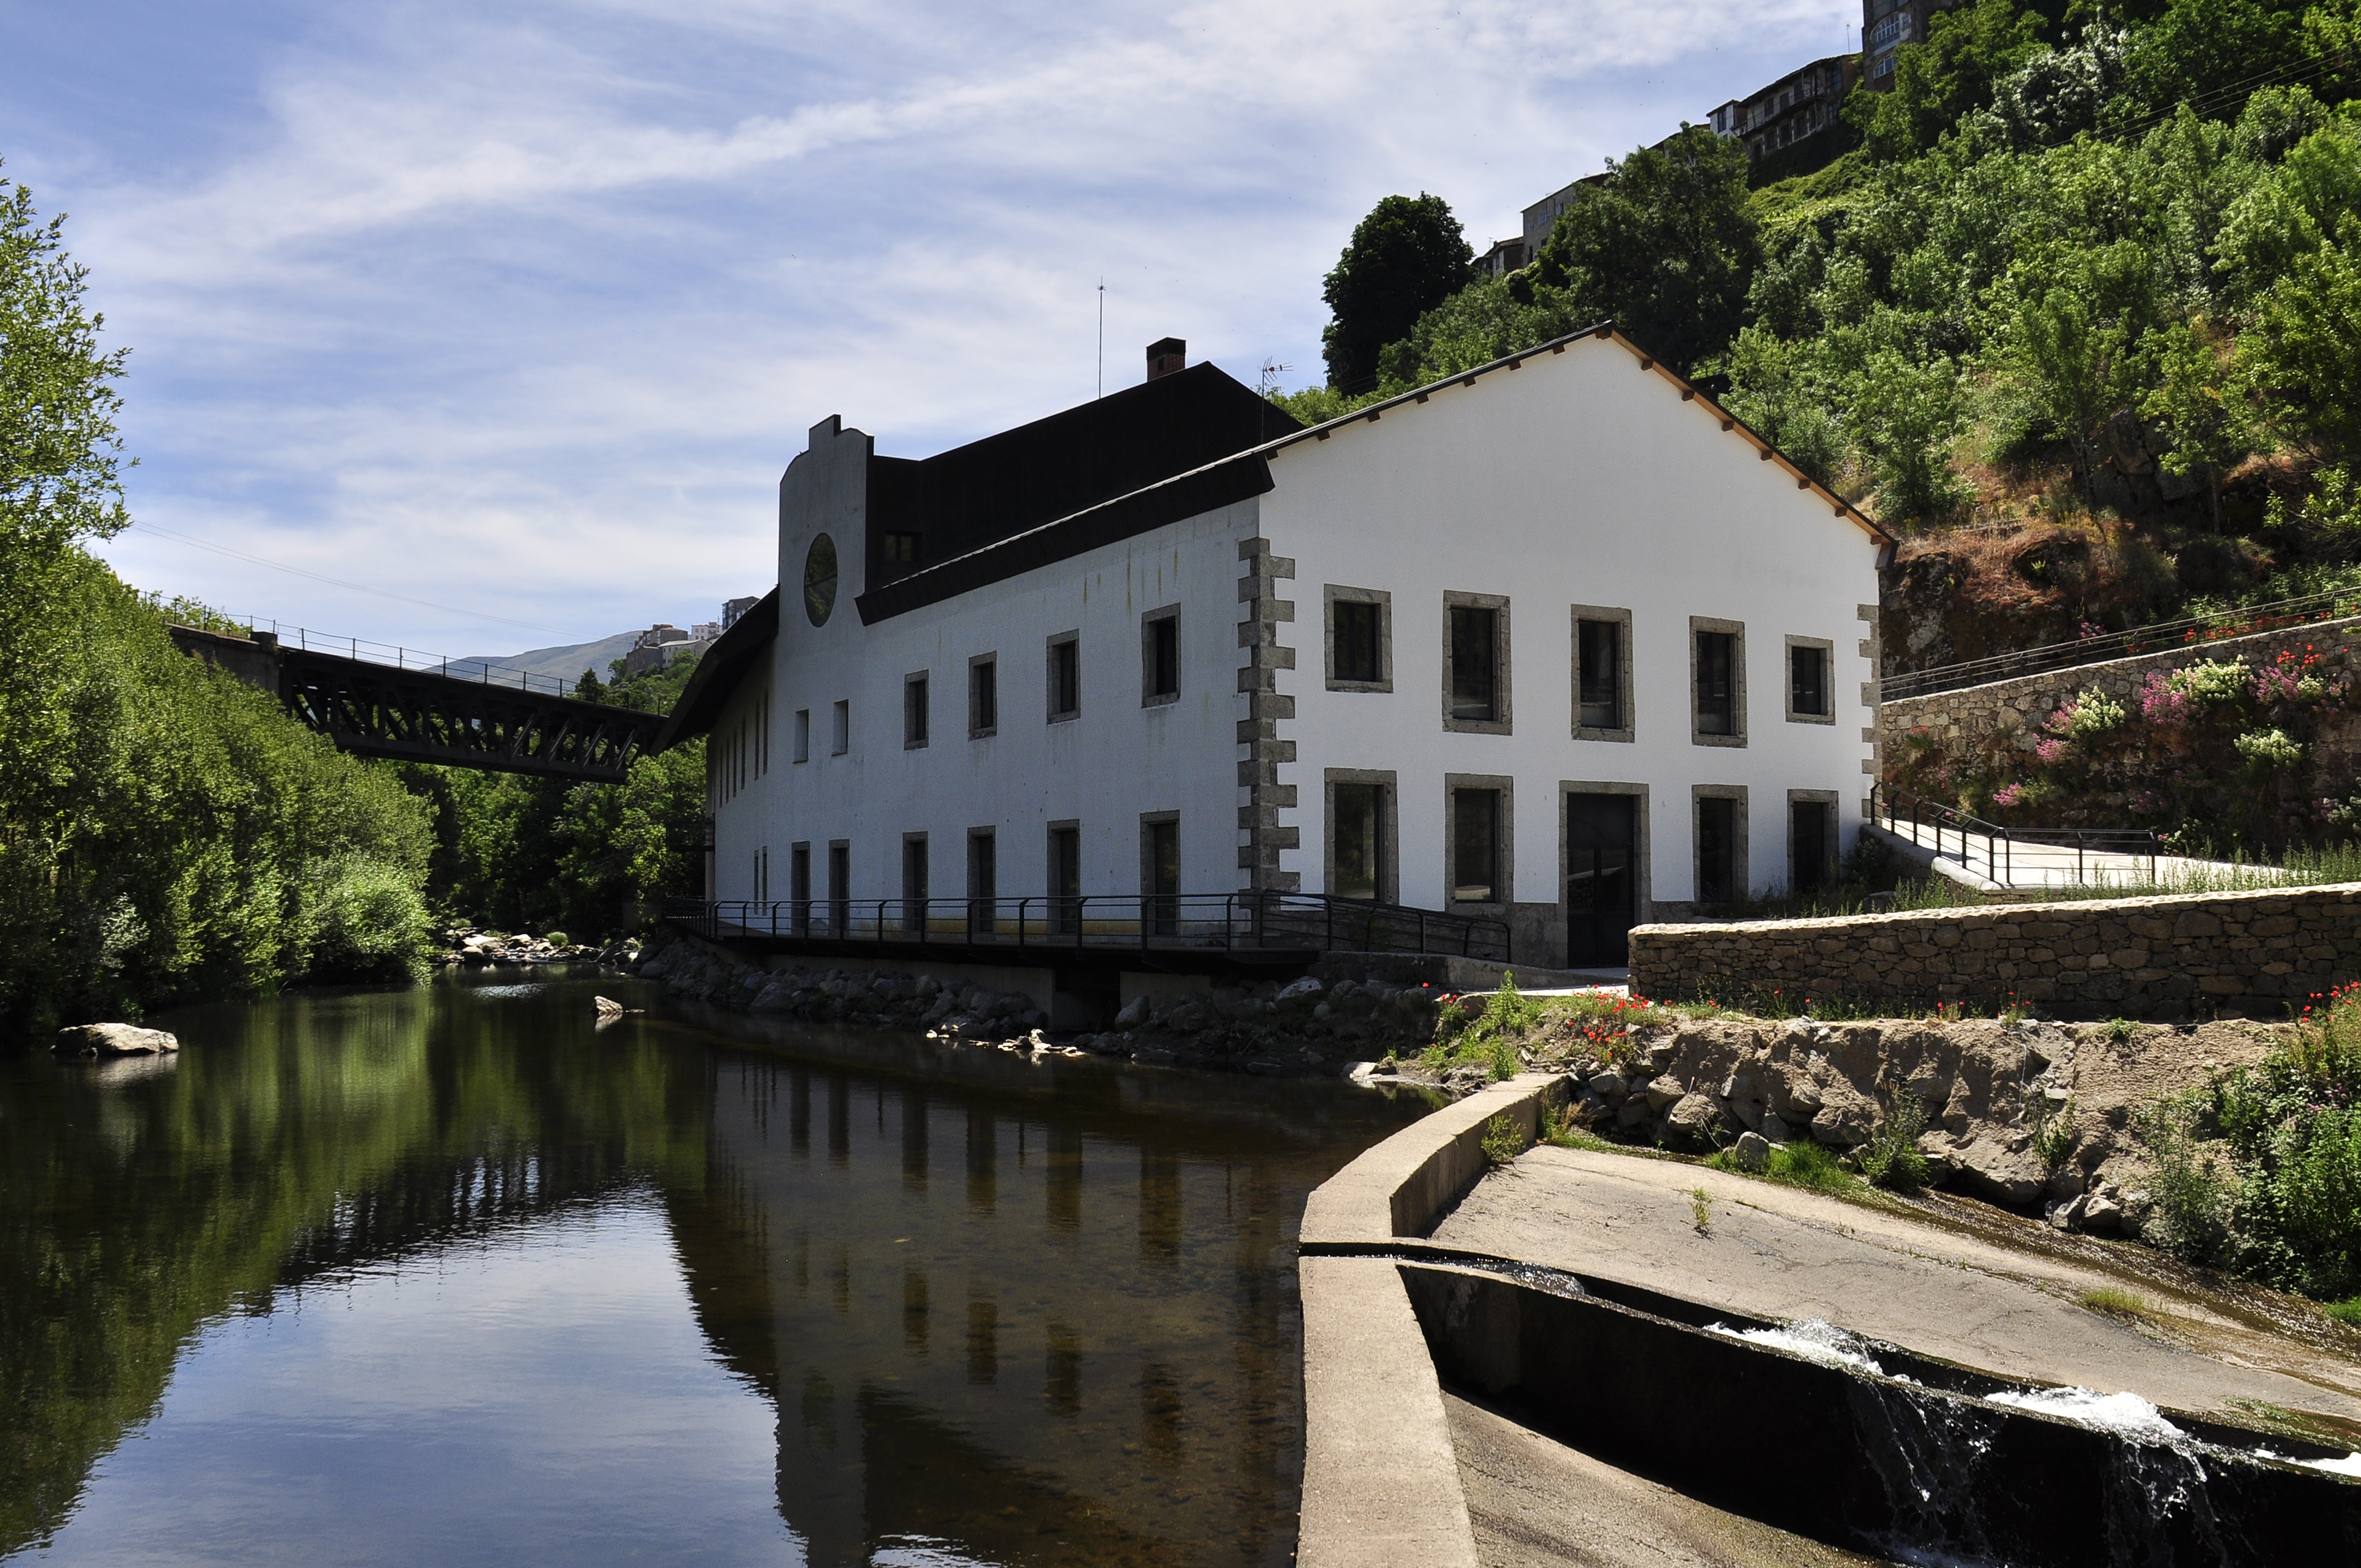
house, chateau, river, canal, reflection, waterway, spain, salamanca, y, bejar, catilla, leon, estate, espana, moat, rural area